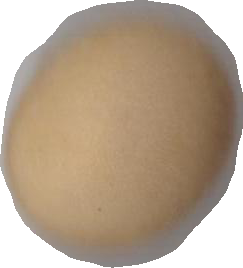
Variety: Dega